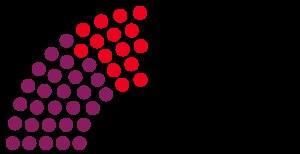
Cette liste présente les 88 membres de la 4ᵉ législature du Landtag de Thuringe au moment de leur élection le 13 juin 2004 lors des élections régionales de 2004 en Thuringe. Elle présente les élus du land et précise si l'élu a été élu dans le cadre d'une des 44 circonscriptions de manière directe, ou par le scrutin proportionnel de Hare.